Field of Fire (video game)

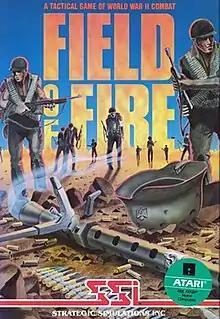

Field of Fire is a computer wargame for the Atari 8-bit computers designed by Roger Damon and published by Strategic Simulations in 1984. The game was ported to the Commodore 64, by Brian Fitzgerald, and Apple II. Roger Damon also wrote "Operation Whirlwind".